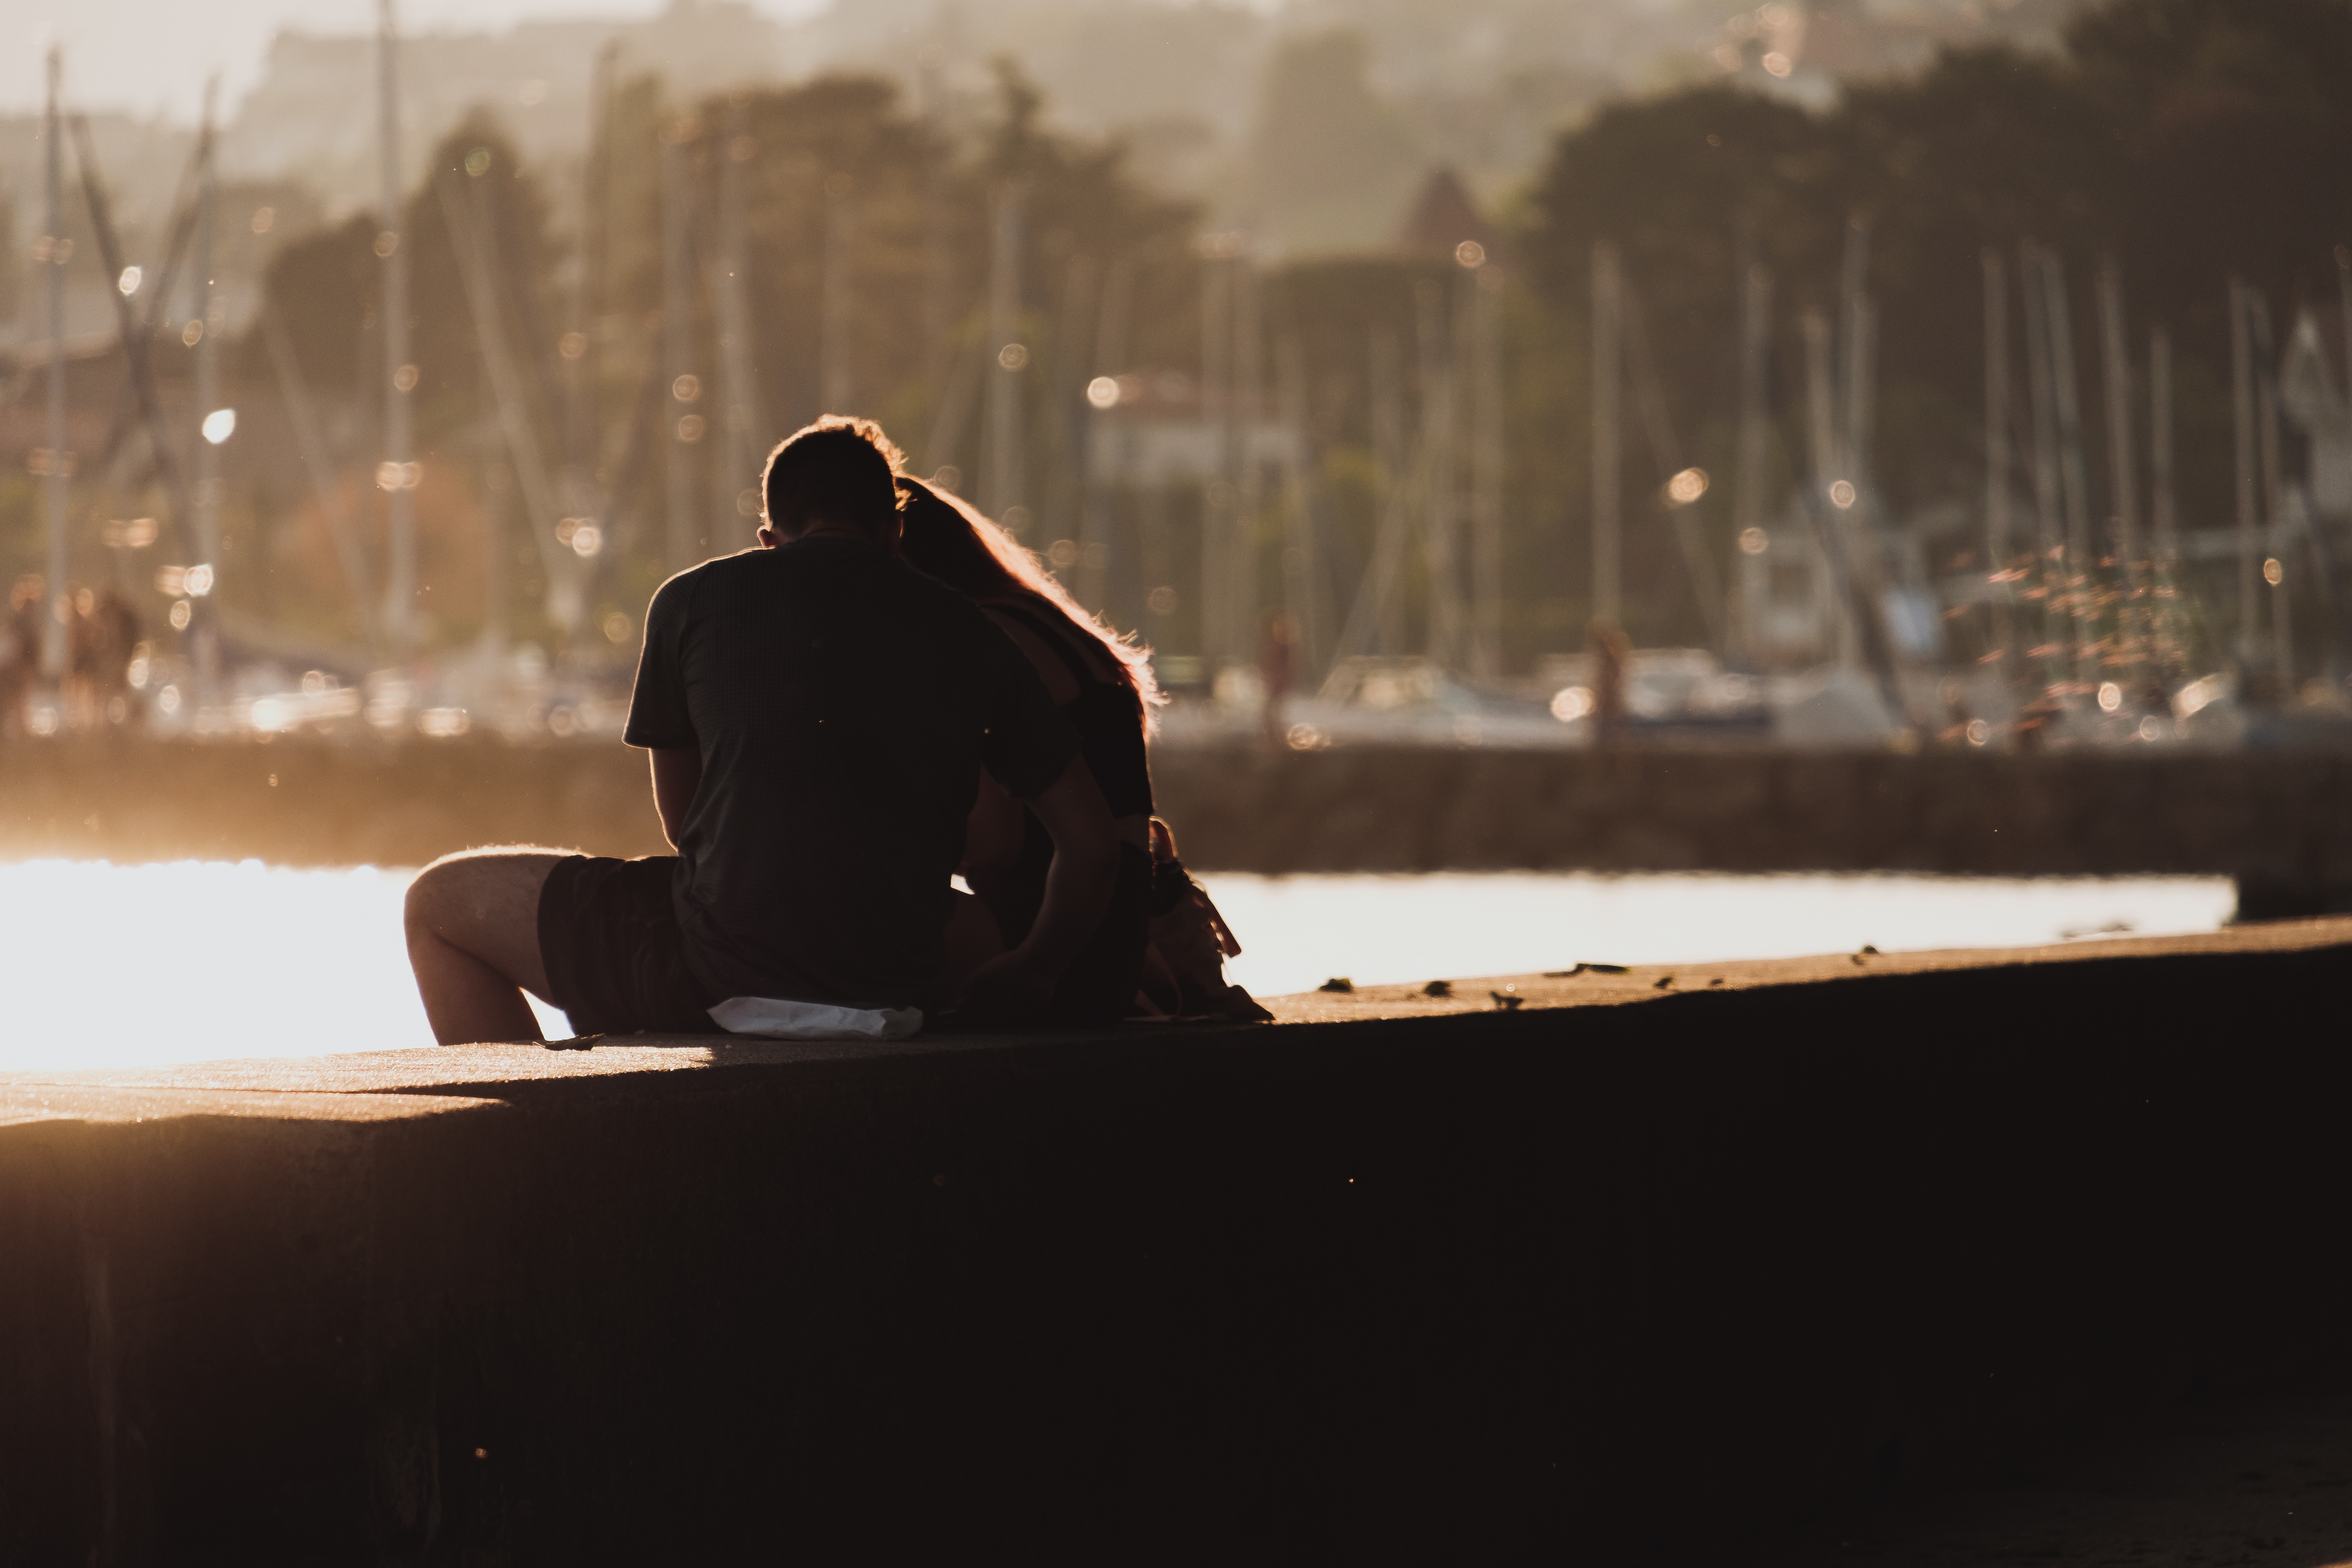
light, photography, sunlight, morning, evening, reflection, darkness, black, photograph, image